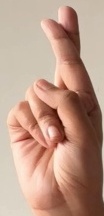
ASL sign: R